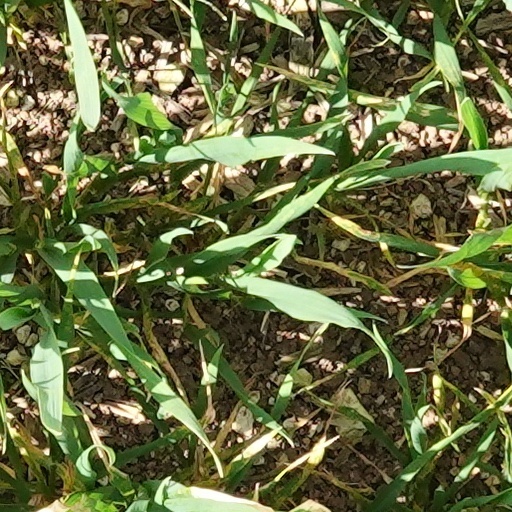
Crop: wheat